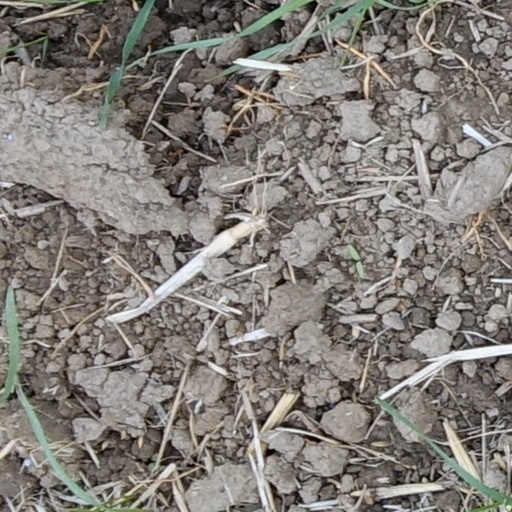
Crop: wheat